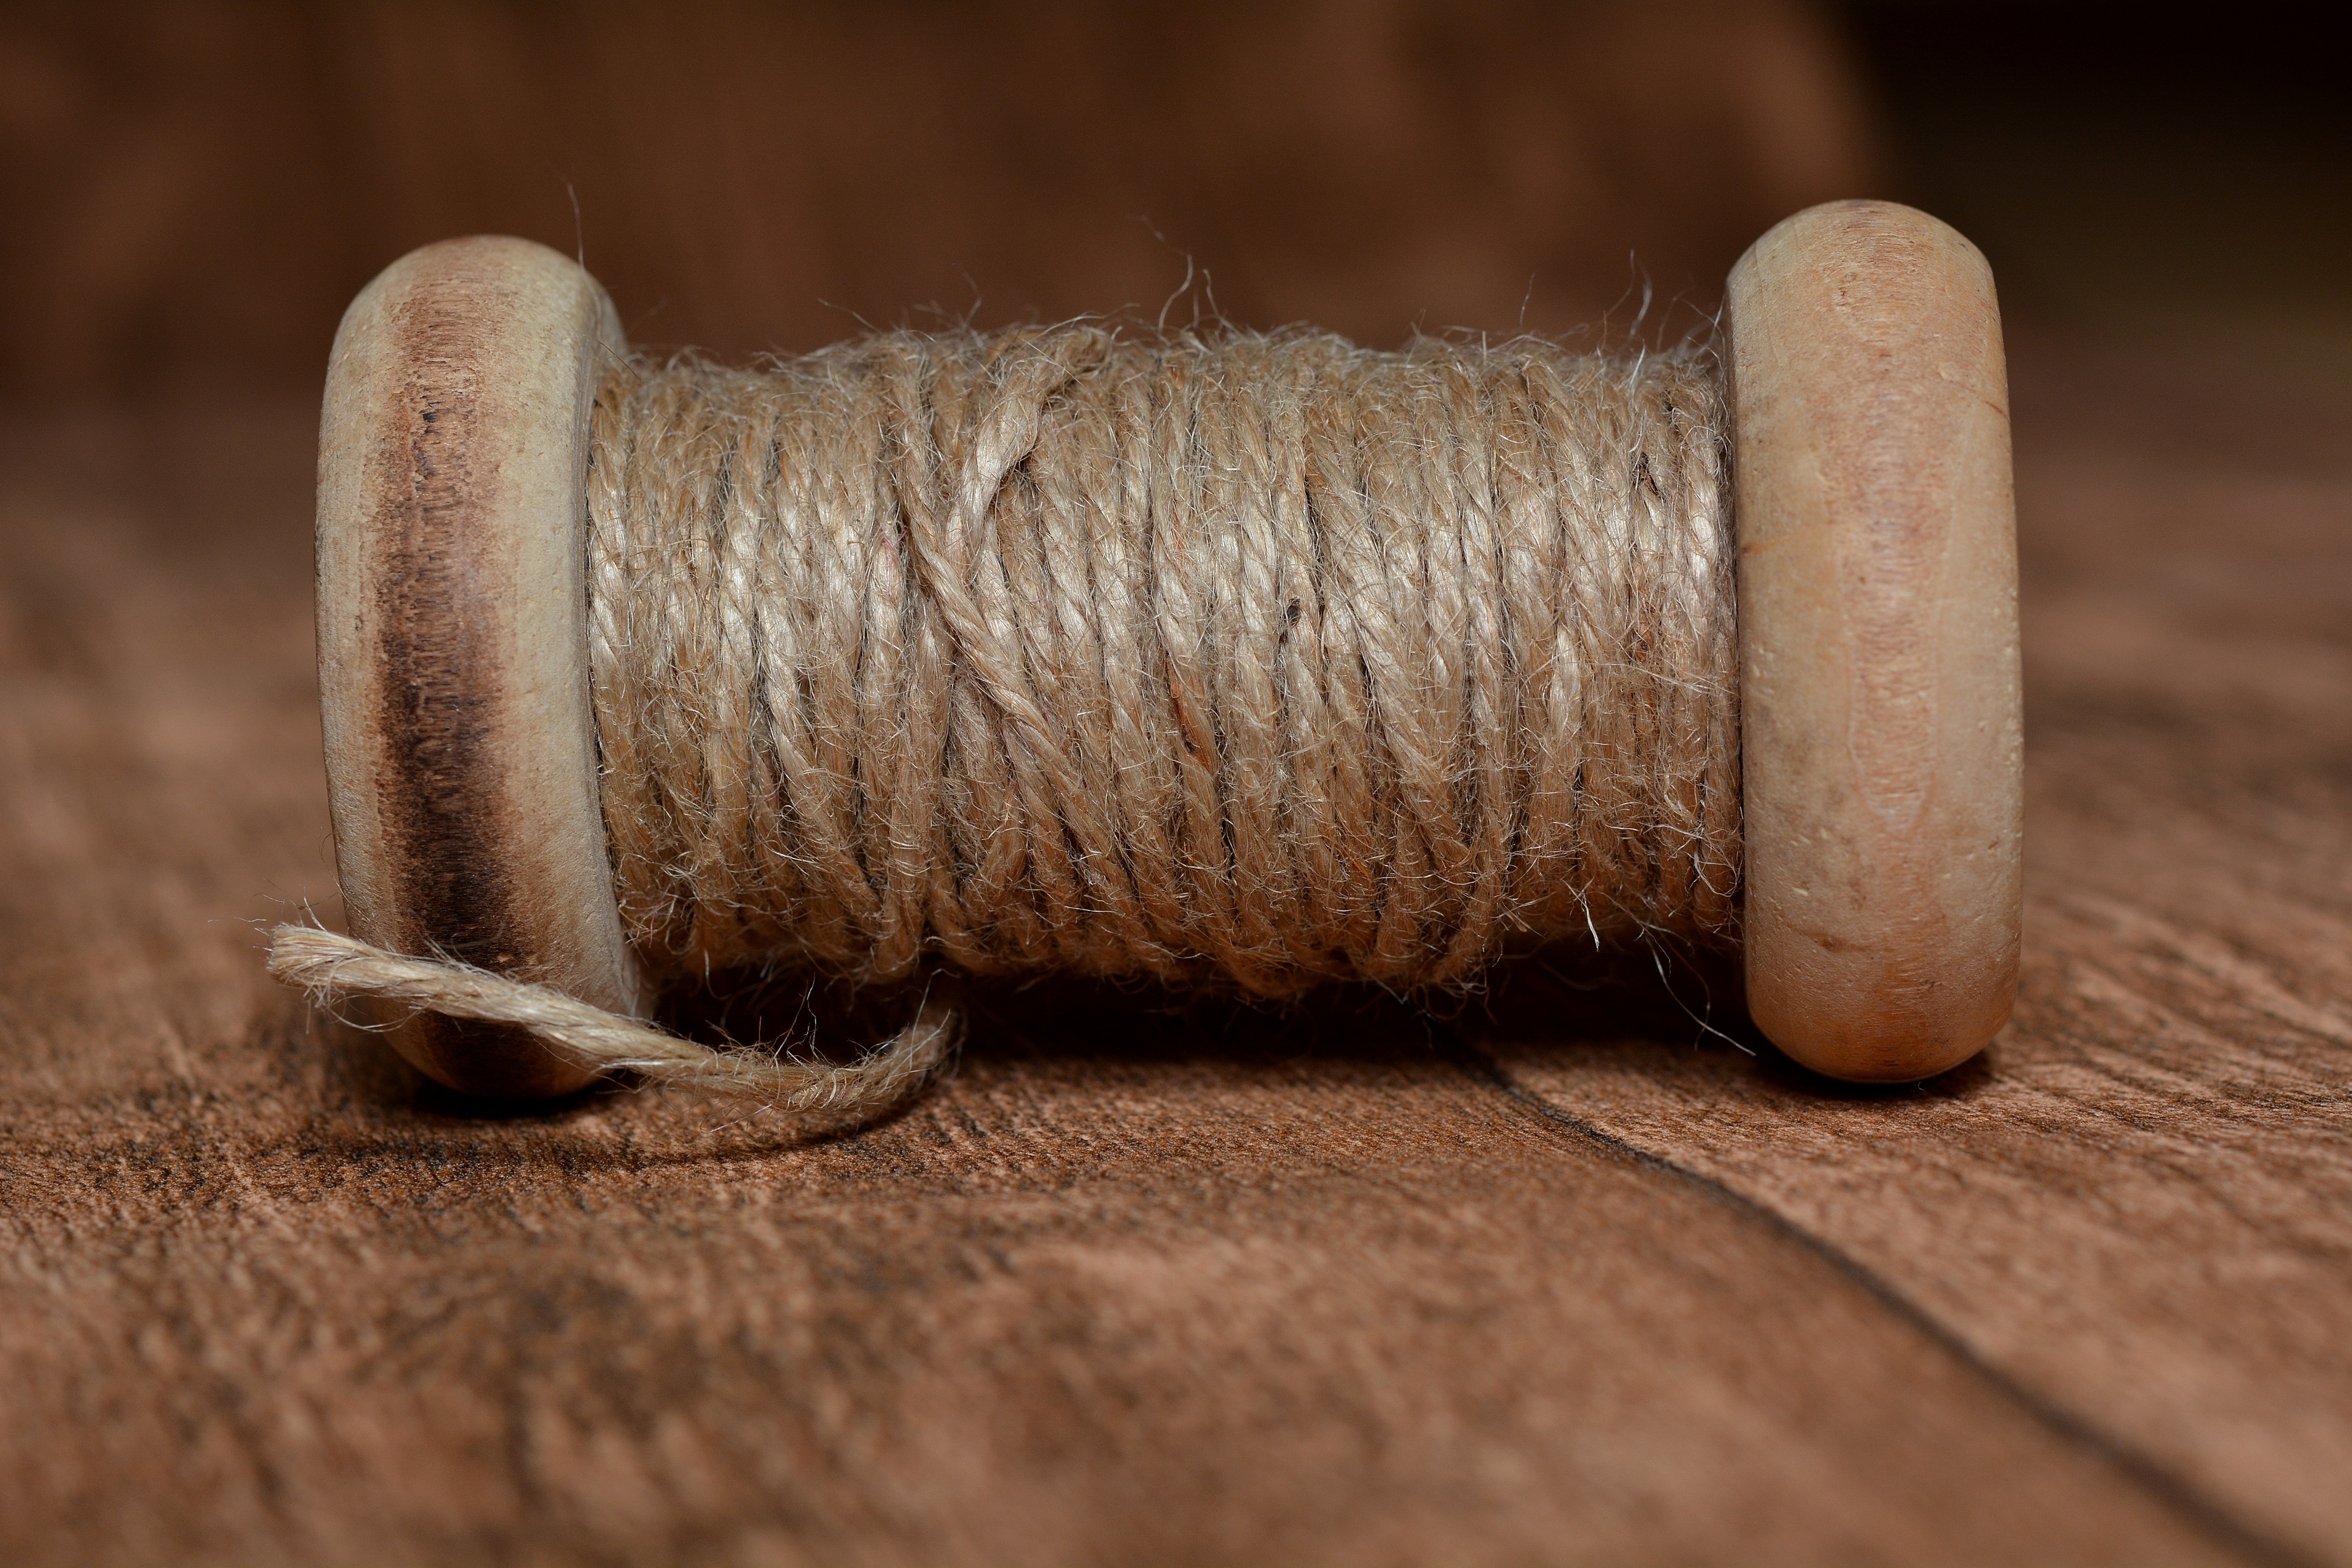
hand, wood, horn, finger, arm, close, yarn, material, coil, thread, close up, macro photography, wooden reel